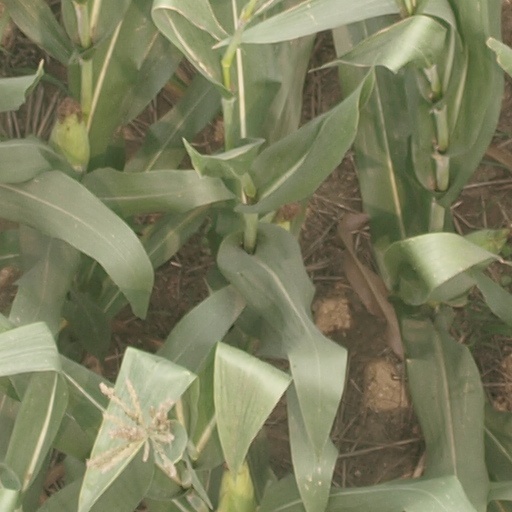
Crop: maize; corn